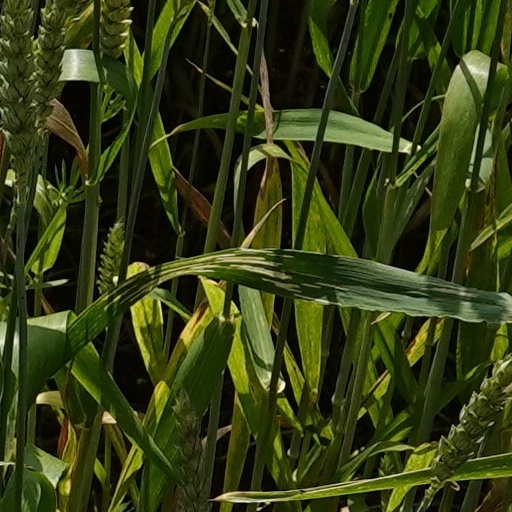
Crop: wheat